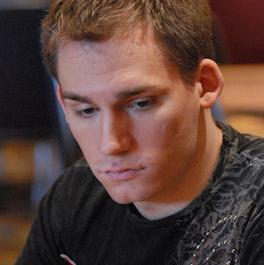
Age: 22